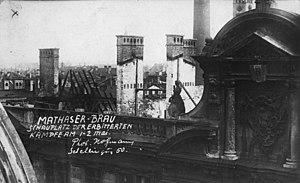
Le Mathäser est un ensemble de bâtiments situé dans la rue Bayerstraße, dans le centre de Munich, entre la gare centrale et la place Stachus. Le complexe a abrité pendant des siècles une brasserie, qui fut pendant un moment la plus grande brasserie du monde.